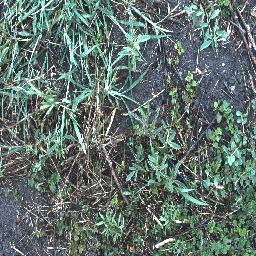
Label: negative